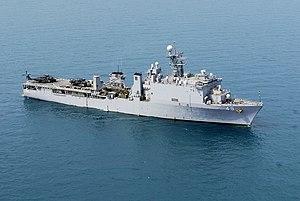
Un Landing Ship Dock est la désignation, selon la liste des codes des immatriculations des navires de l'US Navy, un bâtiment militaire de transport de chalands de débarquement, comportant un radier immergeable, d'où peuvent débarquer des troupes
La classe Harpers Ferry est une classe de Landing Ship Dock, selon la liste des codes des immatriculations des navires de l'US Navy, soit un bâtiment militaire de transport de chalands de débarquement, comportant un radier immergeable, d'où peuvent débarquer des troupes